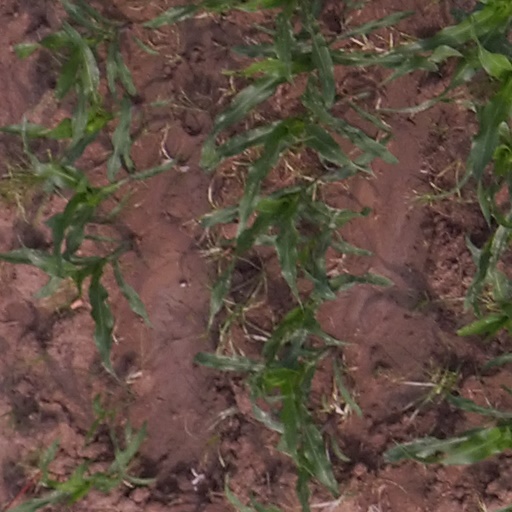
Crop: maize; corn